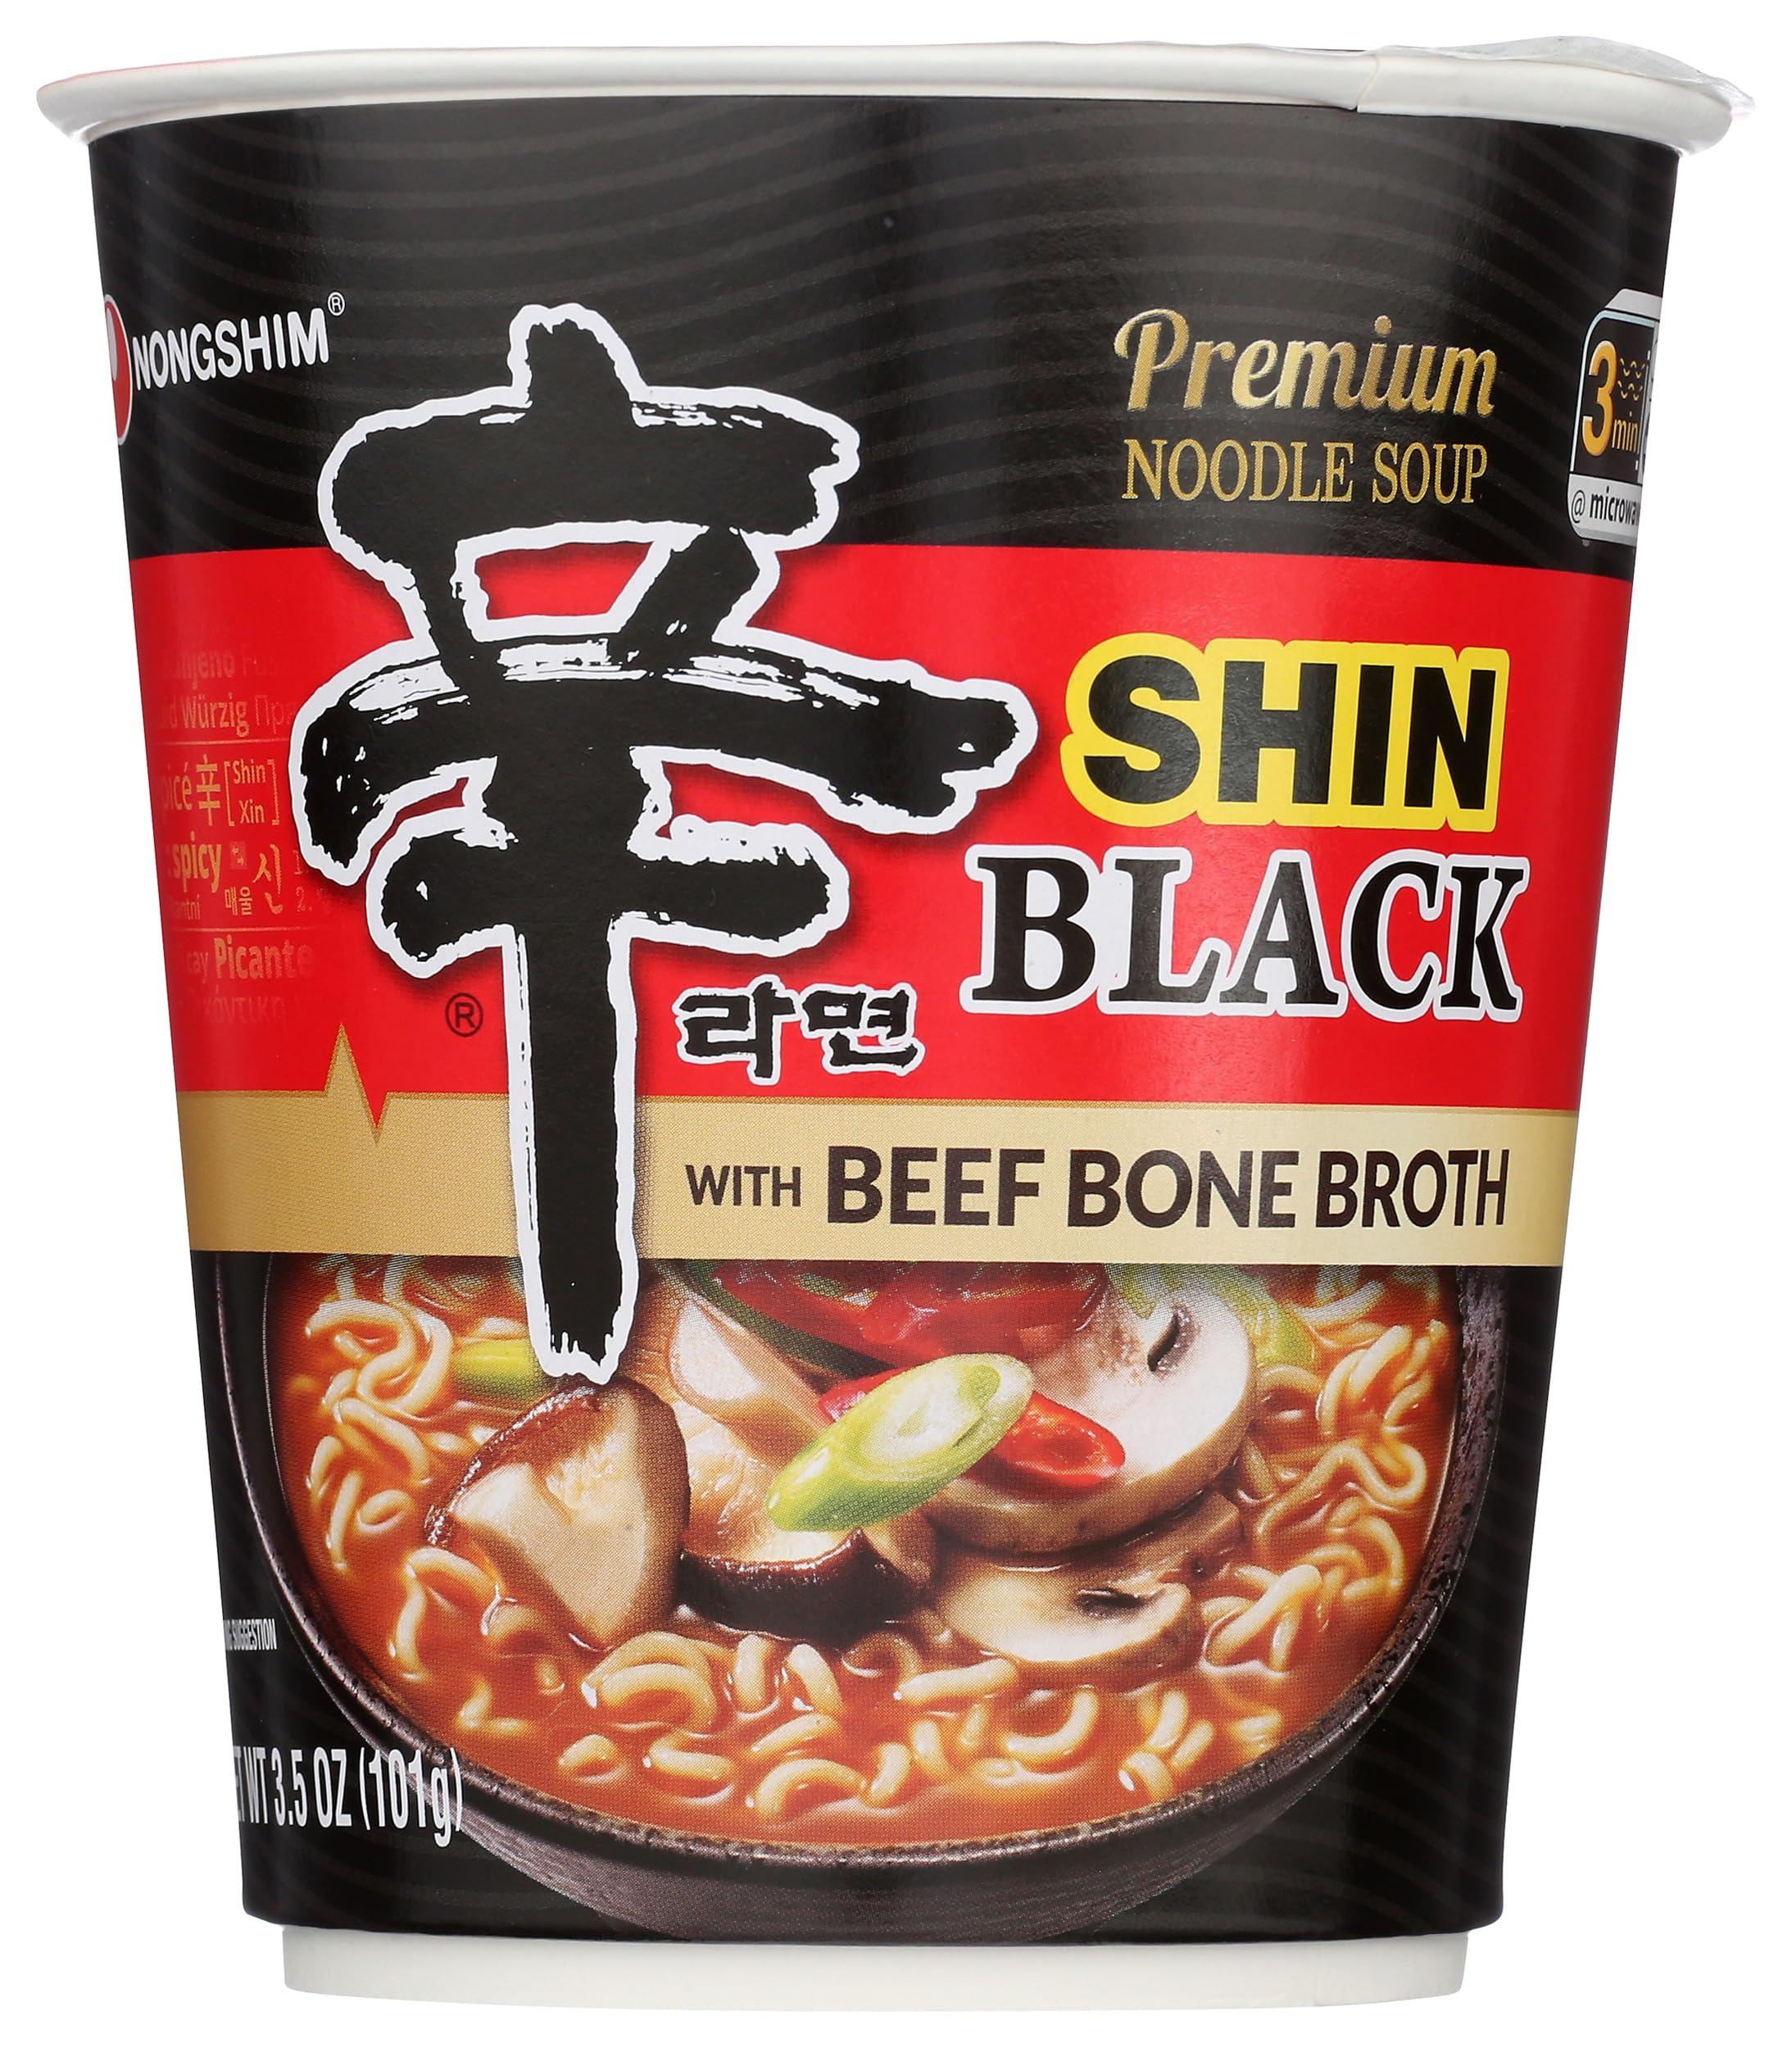
Item Name: Nong Shim Spicy Beef Flavor Shin Black Cup Noodles, 3.56 Ounces (Pack Of 6)
Bullet Point: Nong Shim Spicy Beef Flavor Shin Black Cup Noodles, 3.56 Ounces (Pack Of 6)
Value: 21.36
Unit: Ounce

Price: 2.49